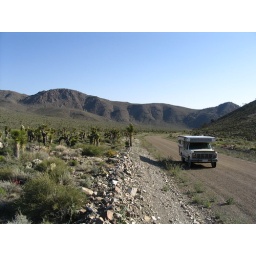
At 6000' above the valley floor this green Joshua tree forest.